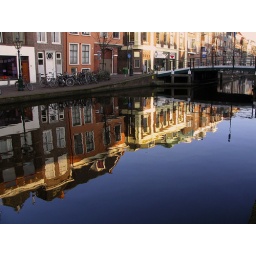
due to a great blue sky good reflections in the canals